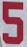
Number: 5